Tubulin domain

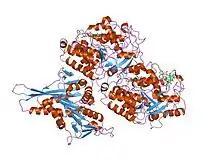
kif1a head-microtubule complex structure in atp-form

Tubulin/FtsZ family, GTPase domain is an evolutionary conserved protein domain.